Judiceratops

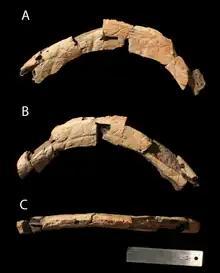
Posterior of the frill (parietal bone) of "Judiceratops", holotype. A, dorsal view, B, ventral view, C, posterior view. The epoccipital hornlets are very low and fused to the back of the frill, forming low keels

"Judiceratops" is a basal chasmosaurine. It is more primitive than most genera within the subfamily with the exception of "Mercuriceratops". The below cladogram follows Longrich (2015), who named a new species of "Pentaceratops", and included nearly all species of chasmosaurine.